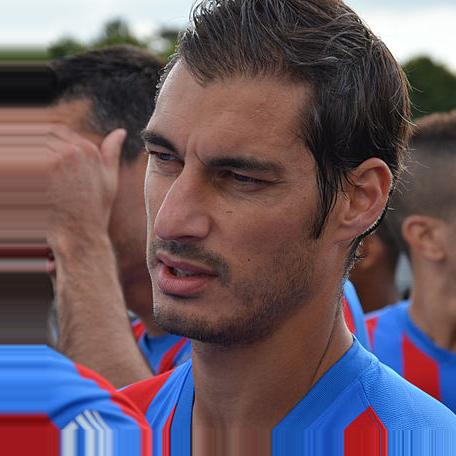
Age: 34